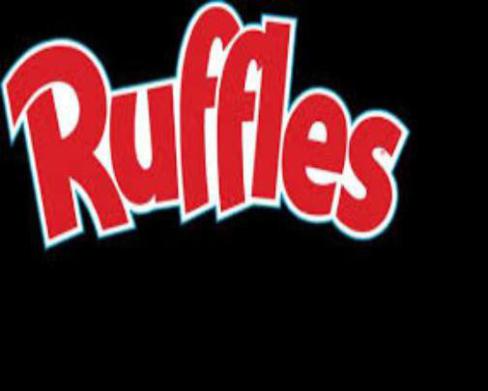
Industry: Food